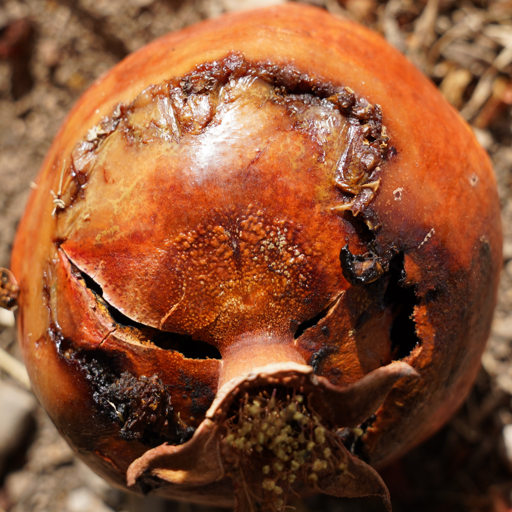
Label: Ectomyelois ceratoniae